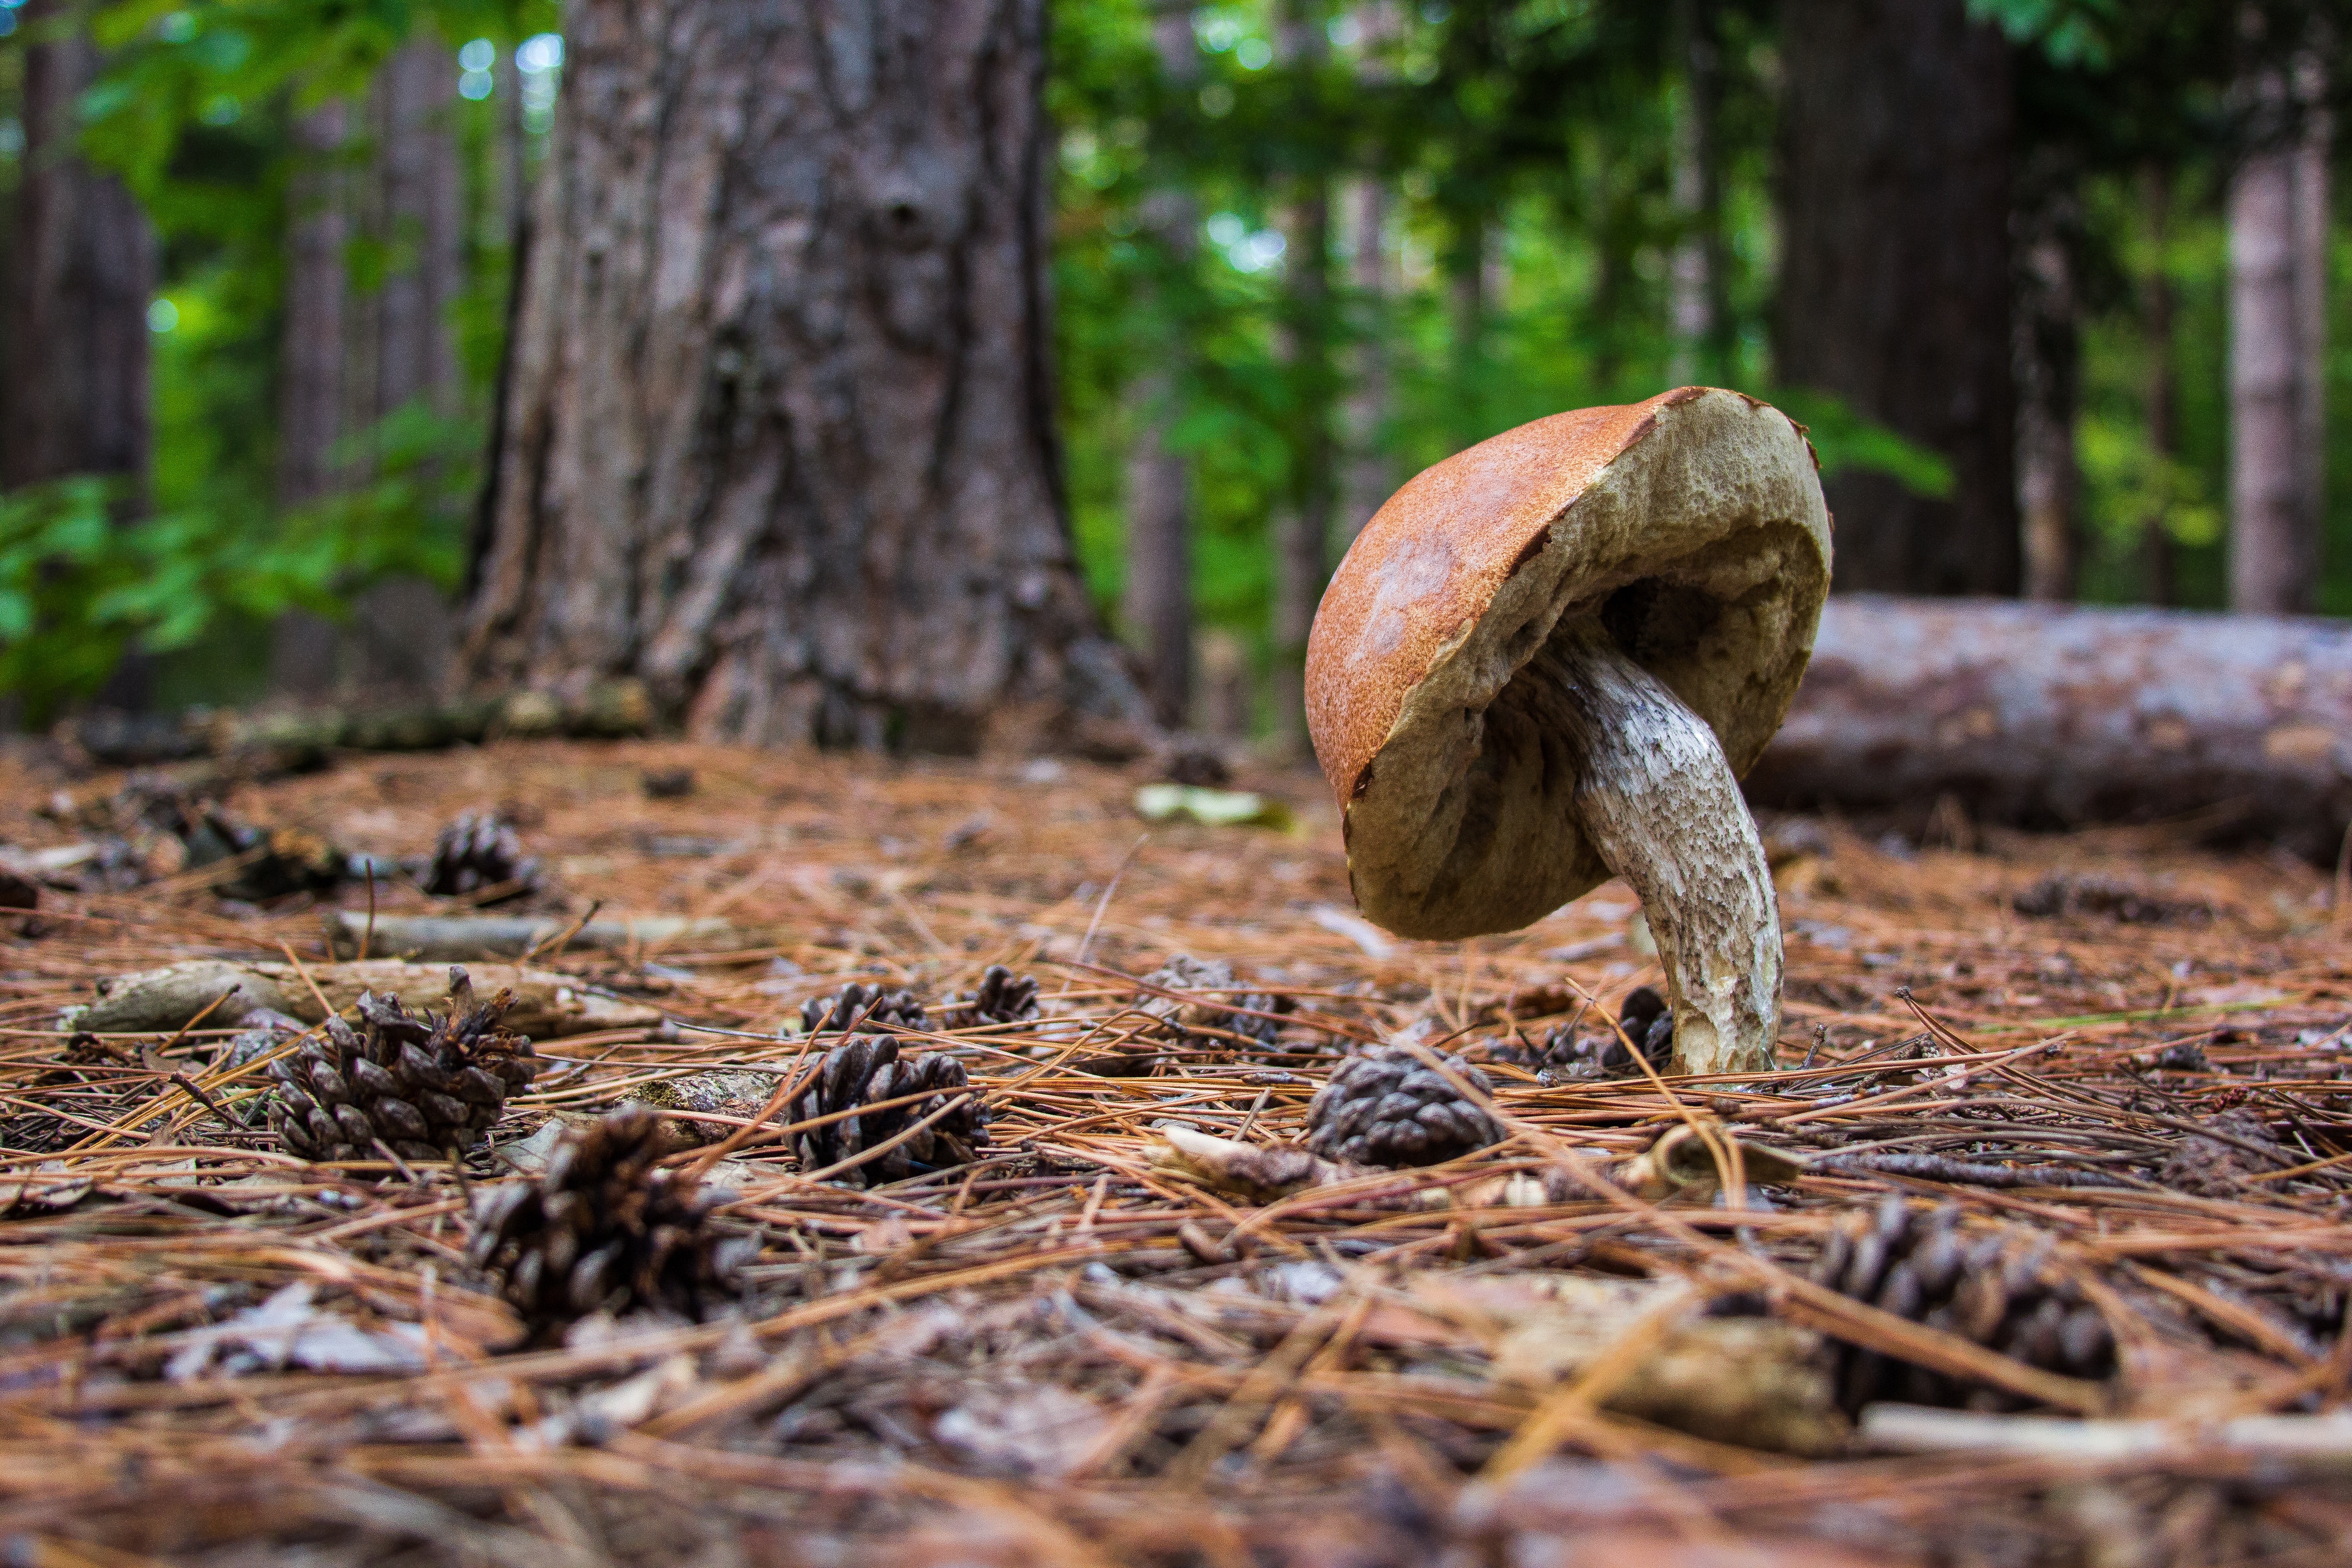
tree, nature, forest, wood, wildlife, autumn, soil, fauna, woodland, habitat, natural environment, penny bun